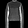
Label: Pullover